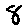
Label: 8